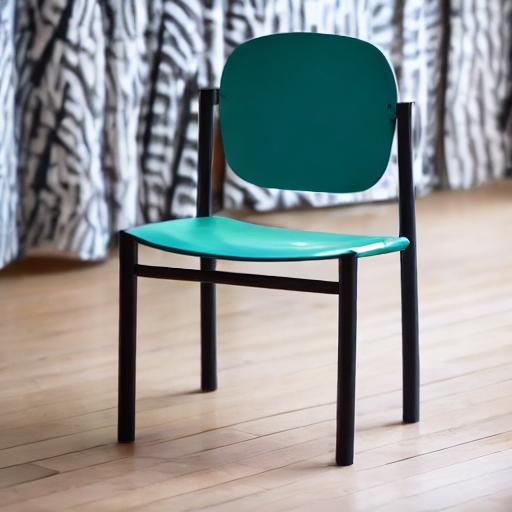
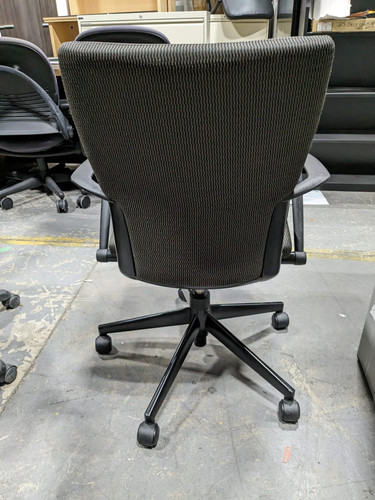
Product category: items_chair
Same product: no